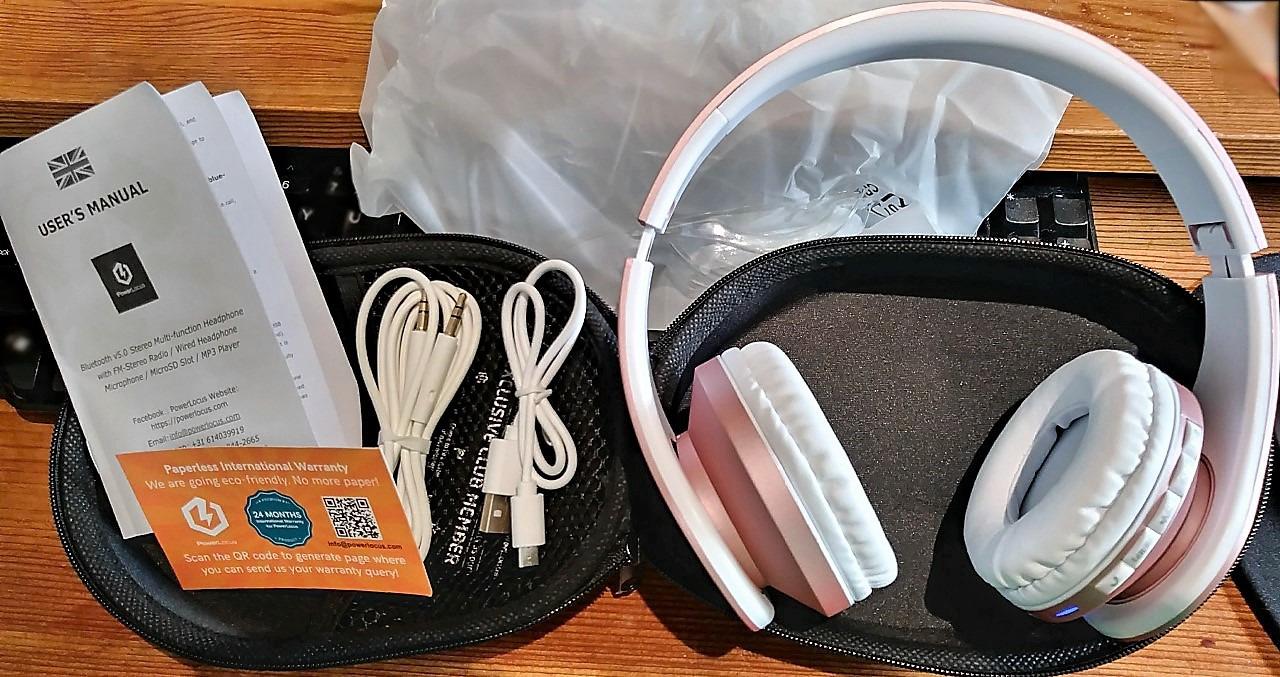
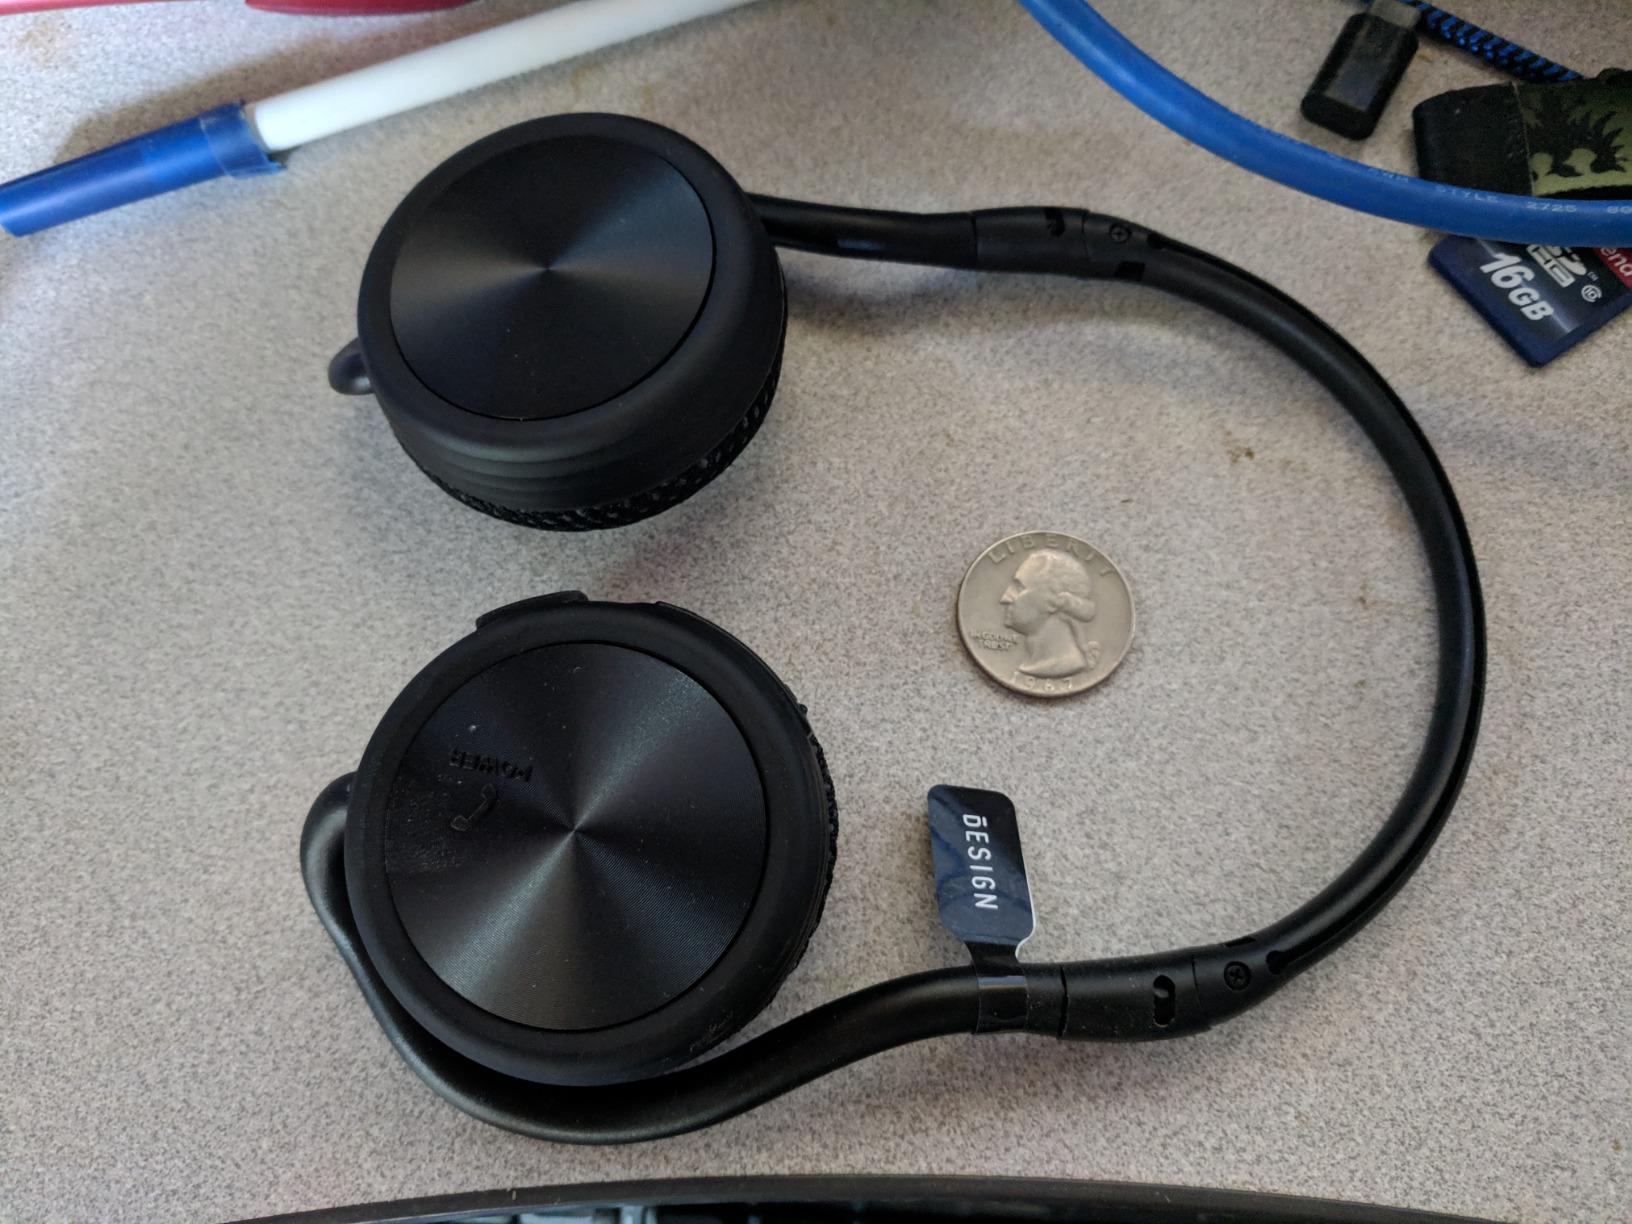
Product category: headphones
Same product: no